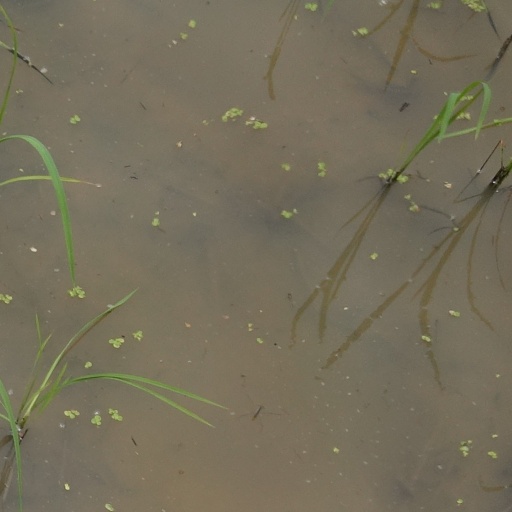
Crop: rice